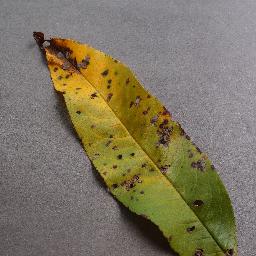
Label: Peach___Bacterial_spot